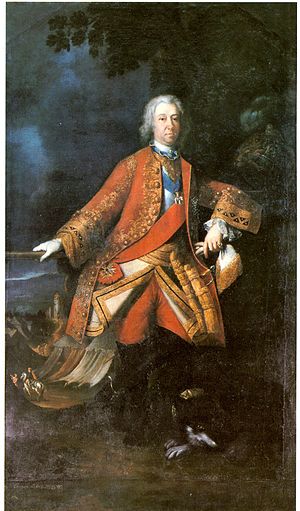
Eberhard Ludvig af Württemberg
Eberhard Ludvig af Württemberg var den tiende hertug af Württemberg fra han blev myndig i 1693 til sin død i 1733. Hans far døde allerede i 1677, da han var et år gammel, derfor regerede hans mor Magdalena Sibylla af Hessen-Darmstadt for ham mellem 1677 og 1693